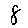
Label: 8